Jōsei Toda

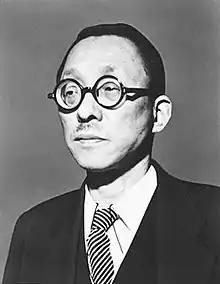
Toda in May 1951

was a teacher, peace activist and second president of Soka Gakkai from 1951 to 1958. Imprisoned for two years during World War II under violating the Peace Preservation Law and the charge of lèse-majesté from against the war, he emerged from prison intent on rebuilding the Soka Gakkai. He has been described as the architect of the Soka Gakkai, the person chiefly responsible for its existence today.